Mark Hanna

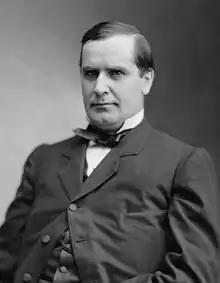
A terse, professional-looking man reclines in a chair in this black-and-white photograph. He has a prominent nose and dimple in his chin. His dark jacket has only the top button fastened, and appears to be under some strain.

In 1884, Hanna sought election as a delegate to the Republican National Convention in support of the presidential bid of Senator Sherman (as he was by then)—President Chester A. Arthur, Garfield's successor, was seeking re-nomination, but was opposed by a number of other Republicans Hanna supported Sherman as the candidate favored the gold standard and worked to solve the problems of business, and because he was from Ohio. The industrialist was successfully opposed by Cowles at the local convention but was elected a delegate-at-large from Ohio at the state convention. At the national convention, Hanna joined forces in support of Sherman with another delegate-at-large from Ohio, former Cincinnati judge Joseph B. Foraker, whose rise in state and national politics over the next 20 years would parallel Hanna's. The Ohio delegation proved bitterly divided between supporters of Sherman and those supporting Maine Senator James G. Blaine. Foraker gained national acclaim with his speech nominating Sherman, and Hanna worked for the senator's nomination, but Blaine won easily. With a non-Ohioan, the nominee, Hanna worked less energetically for the Republicans than he had in 1880. Blaine lost to the Democratic candidate, New York Governor Grover Cleveland.